Agustín Edwards Mac-Clure

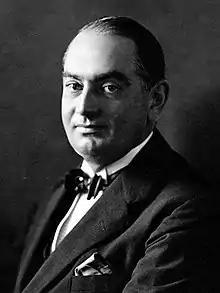
Mac-Clure in 1922

Agustín Edwards Mac-Clure (June 17, 1878 – June 18, 1941) was a Chilean lawyer, diplomat and businessman, and founder of the Santiago edition of "El Mercurio" newspaper.